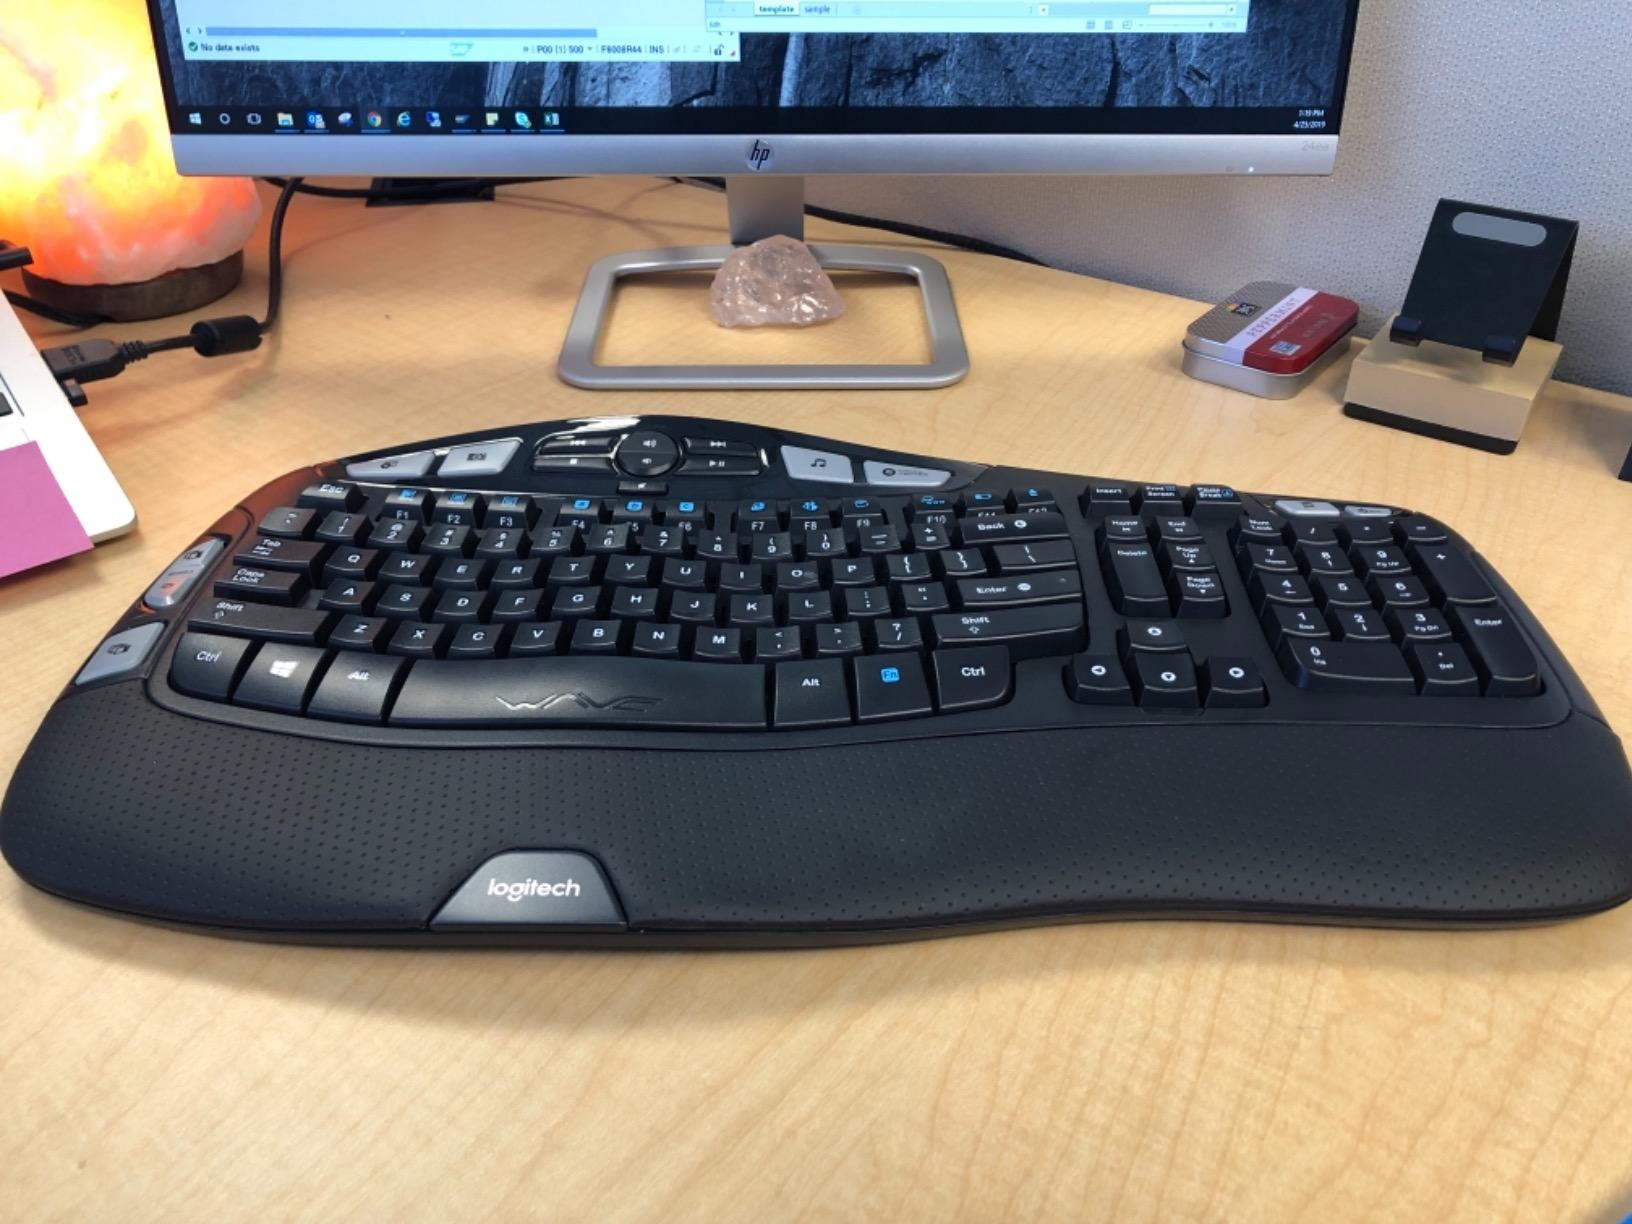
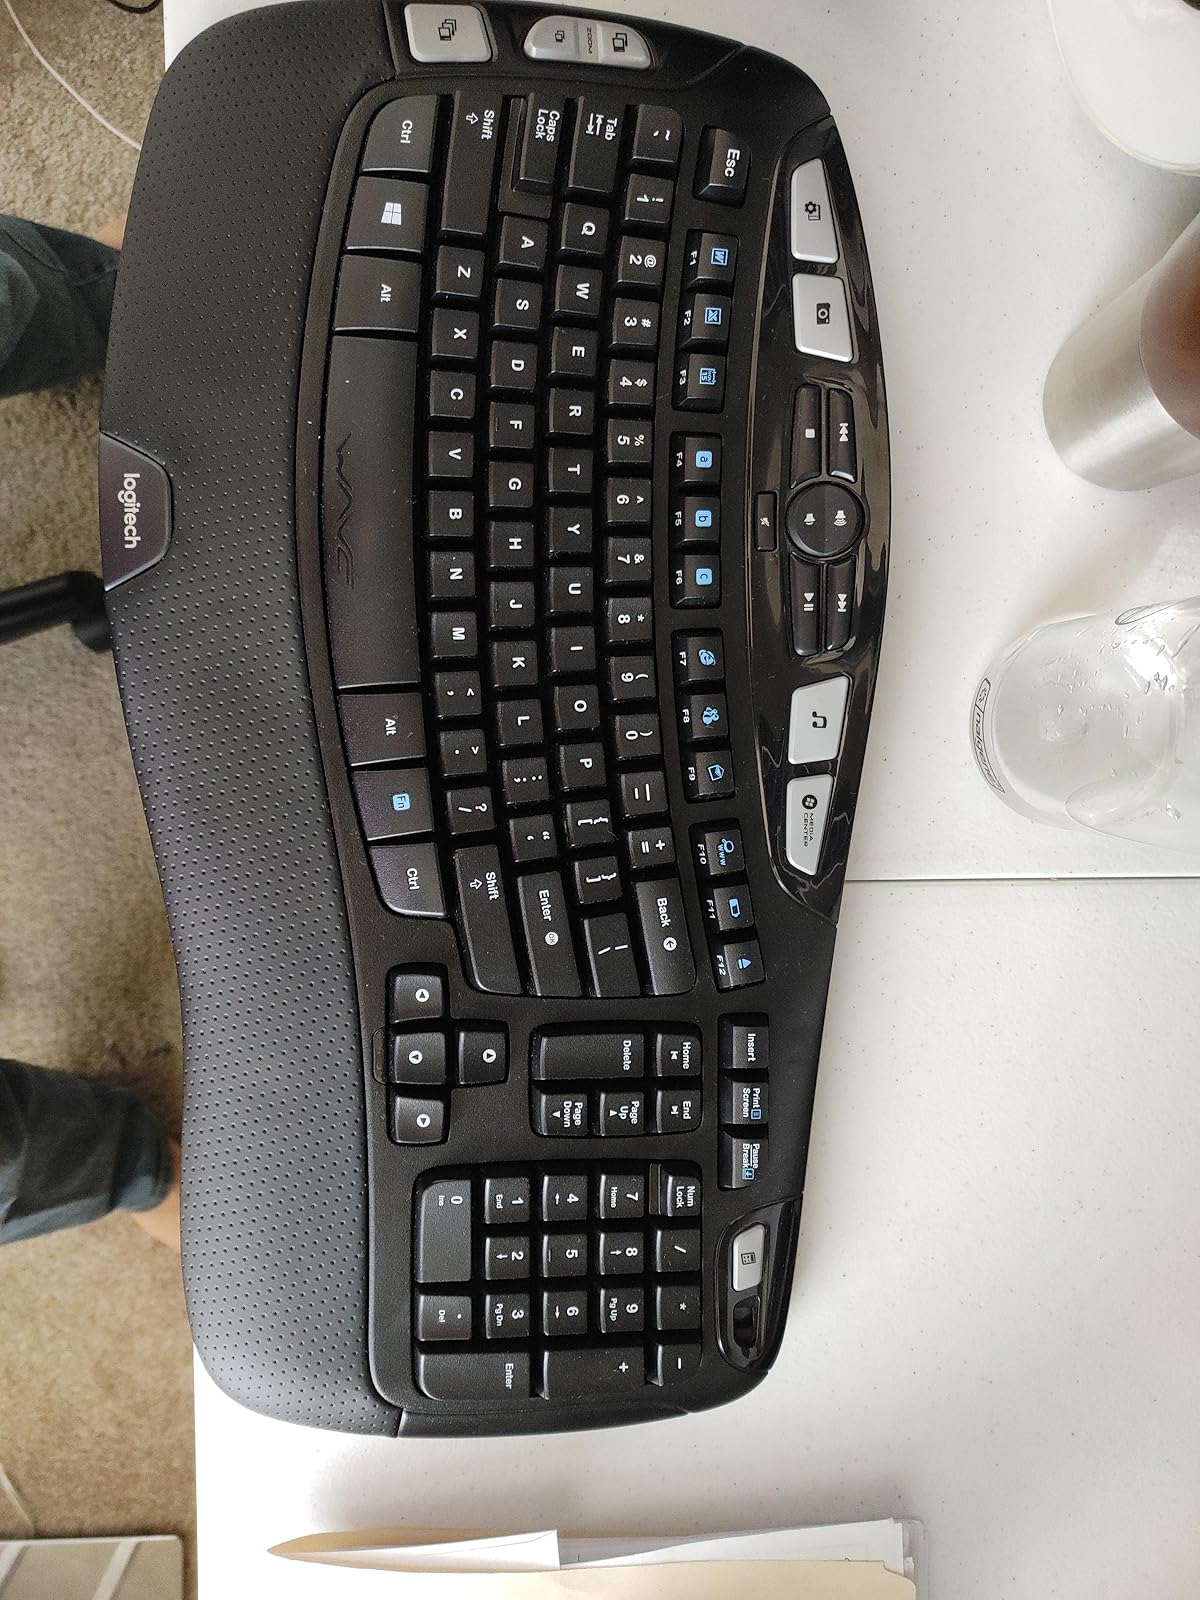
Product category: keyboard
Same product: yes